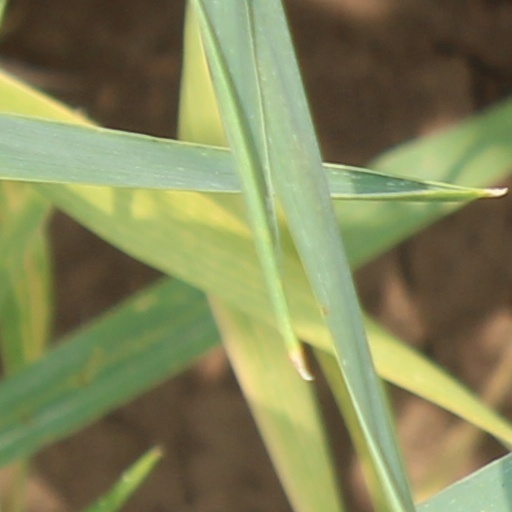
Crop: wheat